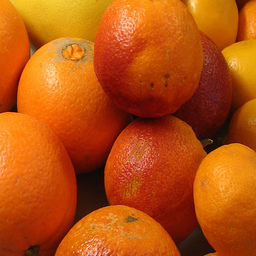
Label: Orange